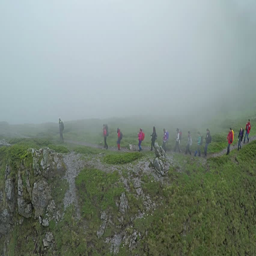
hikers hiking in the mountain through the foggy , cloudy and misty day .